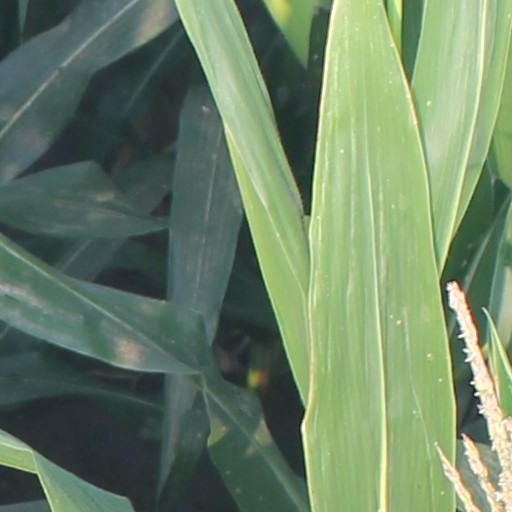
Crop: maize; corn